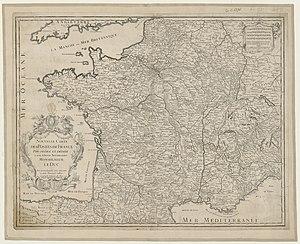
Le réseau routier de la France au XVIIIᵉ siècle rend compte de l'évolution de l'ensemble des routes et voies de communication permettant d'assurer des déplacements terrestres sur le territoire national, des modes d’échanges et de déplacement, de l’administration, du financement et de la construction des routes et des ouvrages entre l'an 1700 et l'an 1800. Il fait suite à l'article Réseau routier de la France au XVIIe siècle.